Schaefferstown, Pennsylvania

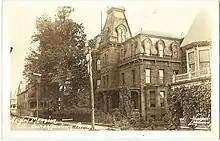
Weigley Mansion in Schaefferstown, PA on real photo postcard sent in 1921

Schaefferstown is in southeastern Lebanon County, in the center of Heidelberg Township. Pennsylvania Route 897 passes through the center of town, leading east to Swartzville and northwest to Lebanon, the county seat. Pennsylvania Route 501 passes through the west side of the community, leading north to Myerstown and south to Lititz. Pennsylvania Route 419 follows PA 897 through the center of Schaefferstown, leading northeast to Womelsdorf and west-southwest to Cornwall.